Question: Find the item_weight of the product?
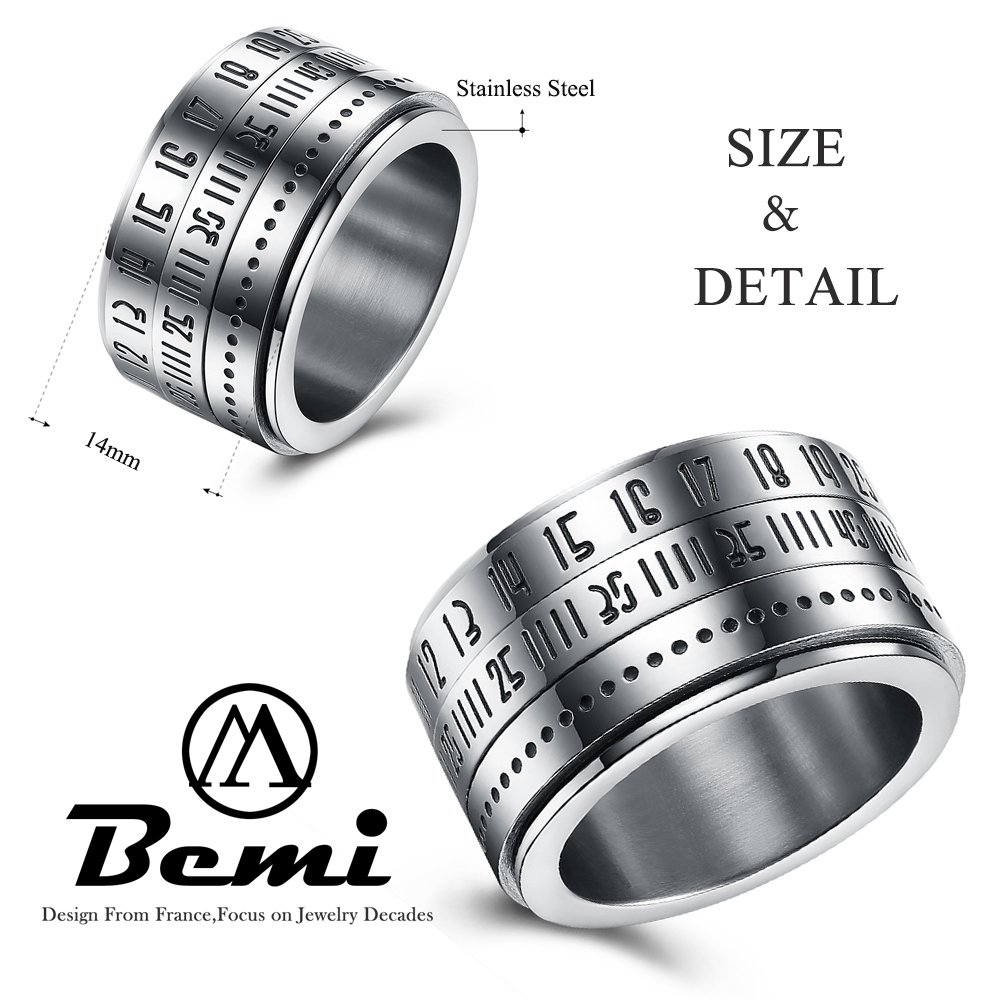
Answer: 12.0 gram